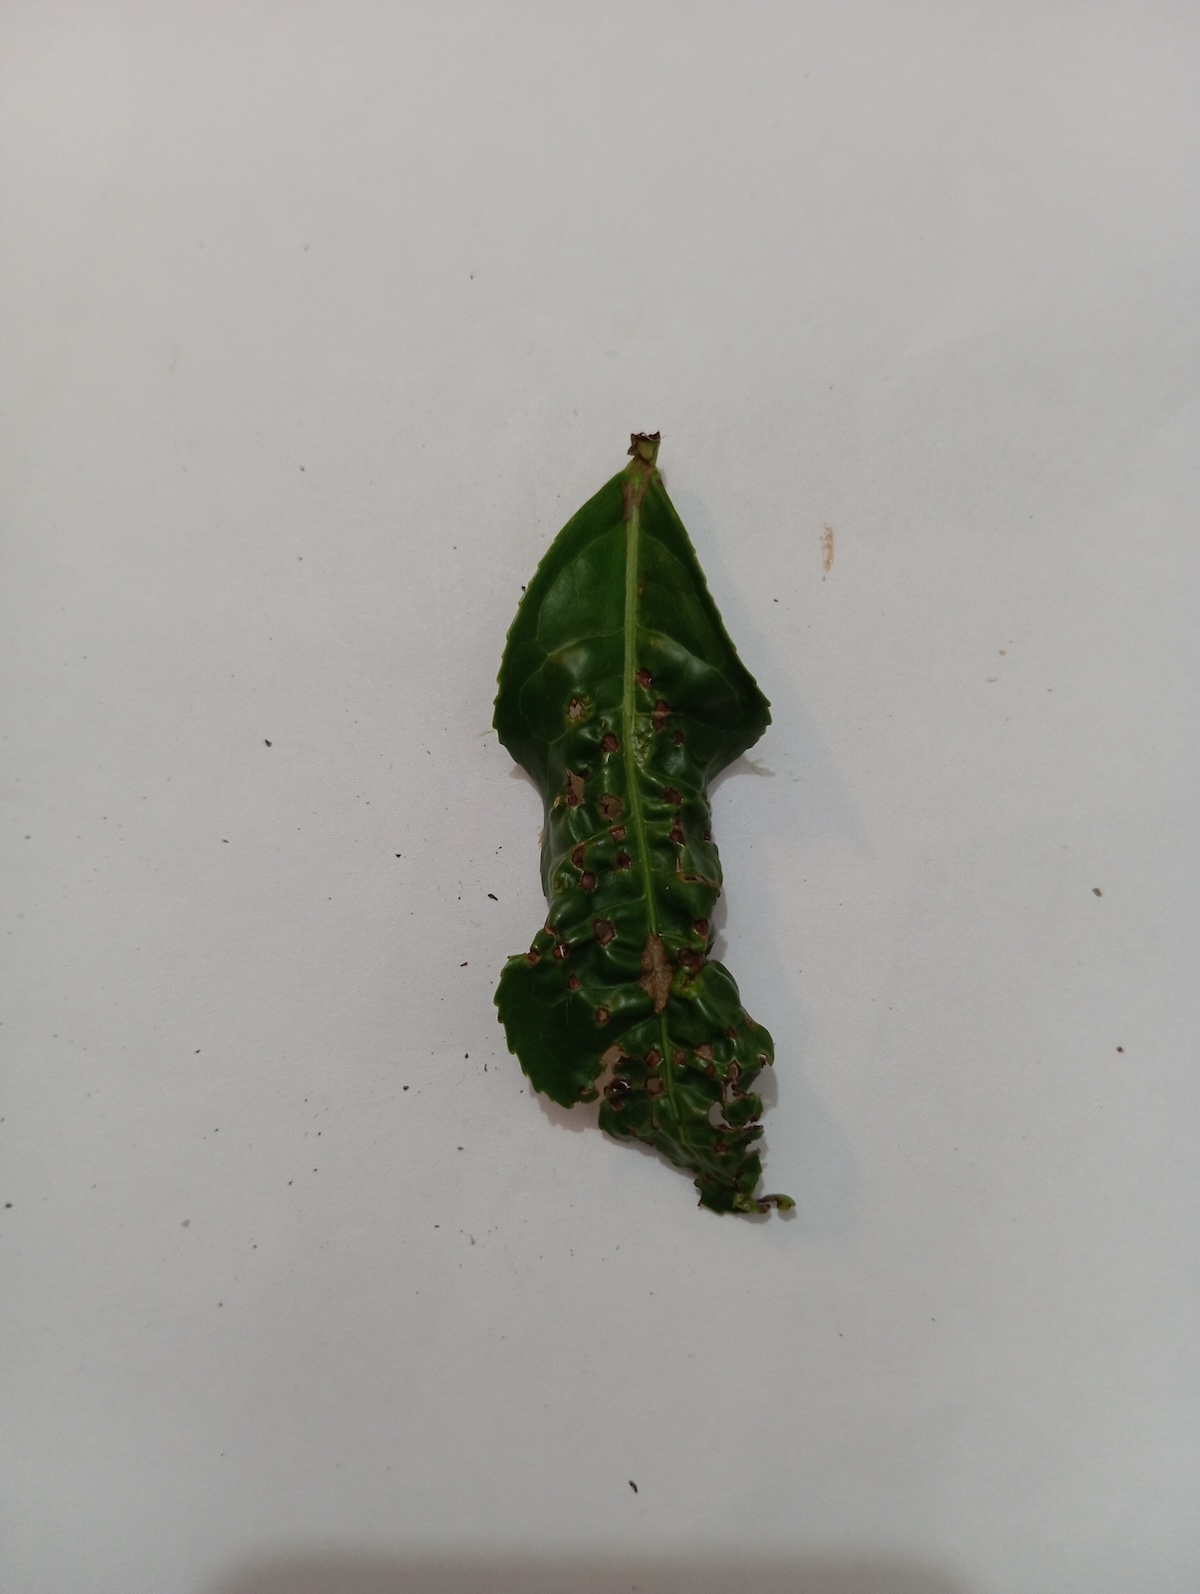
Label: Green mirid bug